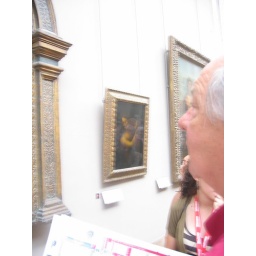
another pics of &amp;quot;john the baptist&amp;quot;, if one looks really closely, there is a cross in the black of the painting